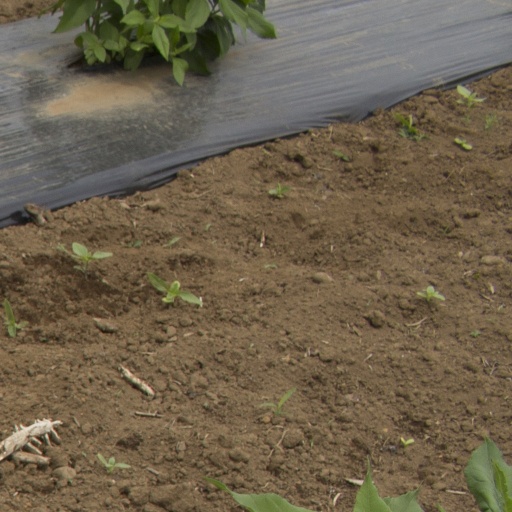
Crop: Jerusalem artichoke